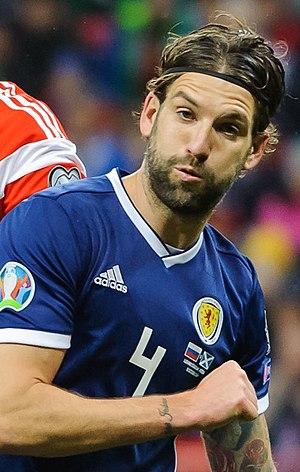
Charles Patrick Mulgrew est un footballeur écossais, né le 6 mars 1986 à Glasgow en Écosse. Il évolue actuellement aux Blackburn Rovers comme défenseur polyvalent.